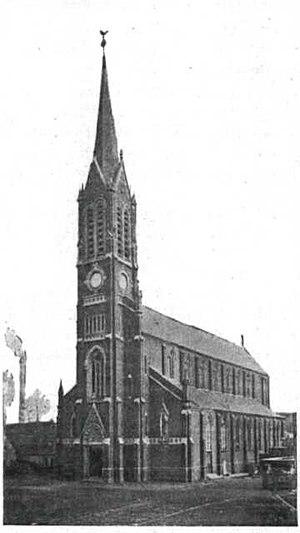
Eglise Saint-Nicolas, 1907, Wasquehal
Wasquehal, ville de la Métropole européenne de Lille, existe dès le Moyen Âge est s'est surtout urbanisée à la faveur de la croissance des pôles urbains de Lille, Roubaix et Tourcoing, Wasquehal faisant partie du territoire séparant ces villes.
L'église Saint-Nicolas est une église catholique située à Wasquehal, dans le département du Nord, dans les Hauts-de-France. Elle est située au centre de la cité. Sa façade occidentale domine la Place du général de Gaulle. Sa construction commencée sous l'impulsion de l'abbé Jules-Hippolyte Boedt, s'étend sur plus de 50 ans, de 1877 à 1929. Cette église de type gothique simple est dédiée à Saint Nicolas. Elle dépend du doyenné de Roubaix de l'archidiocèse de Lille.